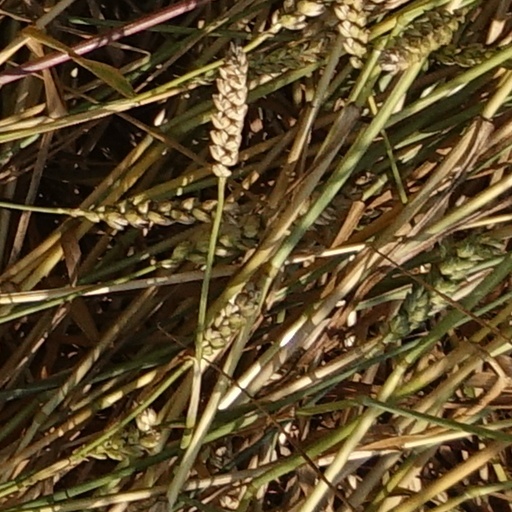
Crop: wheat